Fontenay-de-Bossery

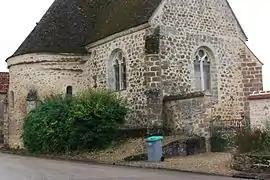
The church in Fontenay-de-Bossery

Fontenay-de-Bossery is a commune in the Aube department in north-central France.